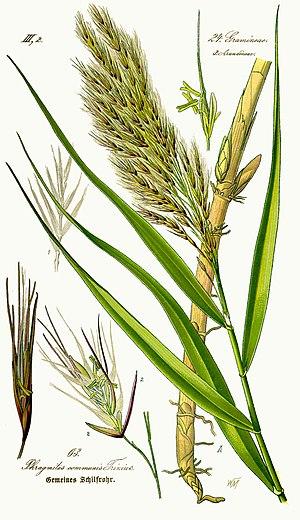
Roseau Latina: Phragmites australis (Cav.) Trin. ex Steud., 1840
Le Roseau commun, Roseau à balais ou Sagne est une espèce cosmopolite de plantes herbacées vivaces de la famille des Poaceae, sous-famille des Arundinoideae.